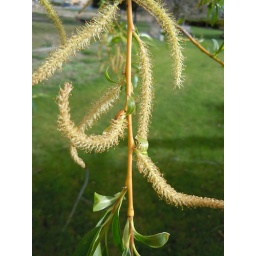
Golden or fragile willow produces catkins during the spring and male trees may predominate in Montana.